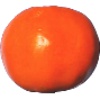
Label: Clementine 1